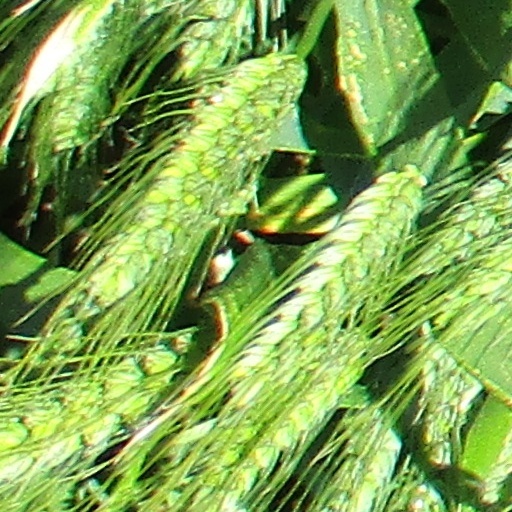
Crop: wheat